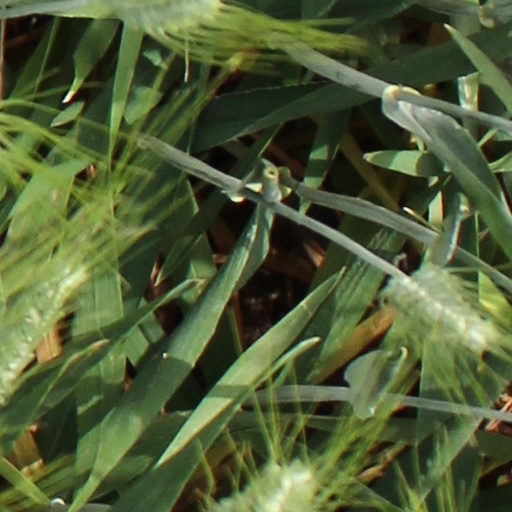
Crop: wheat